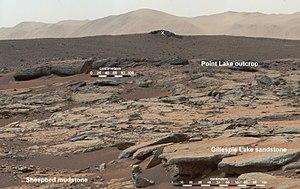
L'exploration de Mars par Curiosity est le déroulement de la mission du rover de Mars Science Laboratory développé par la NASA sur la planète Mars après son atterrissage dans le cratère Gale le 6 août 2012. Le véhicule dispose de 75 kg d'équipements scientifiques et a pour objectif de déterminer si l'environnement martien a pu, dans le passé, permettre l'apparition de la vie.